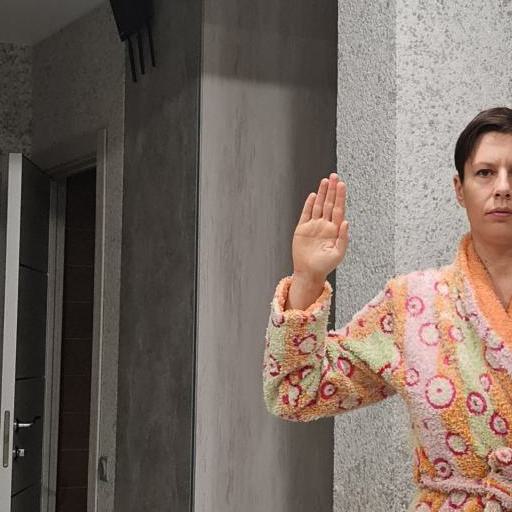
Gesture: stop